Ignaz Trollmann

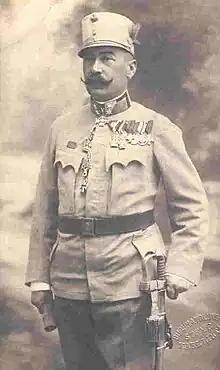
Ignaz Trollmann von Lovcenberg

Ignaz Trollmann von Lovcenberg (Steyr, 25 November 1860 – Graz, 23 February 1919), was a general in the Austro-Hungarian Army during World War I and commander of the 19th Corps.